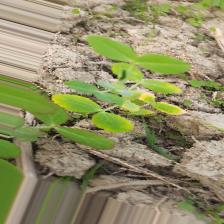
Label: Ascochyta blight